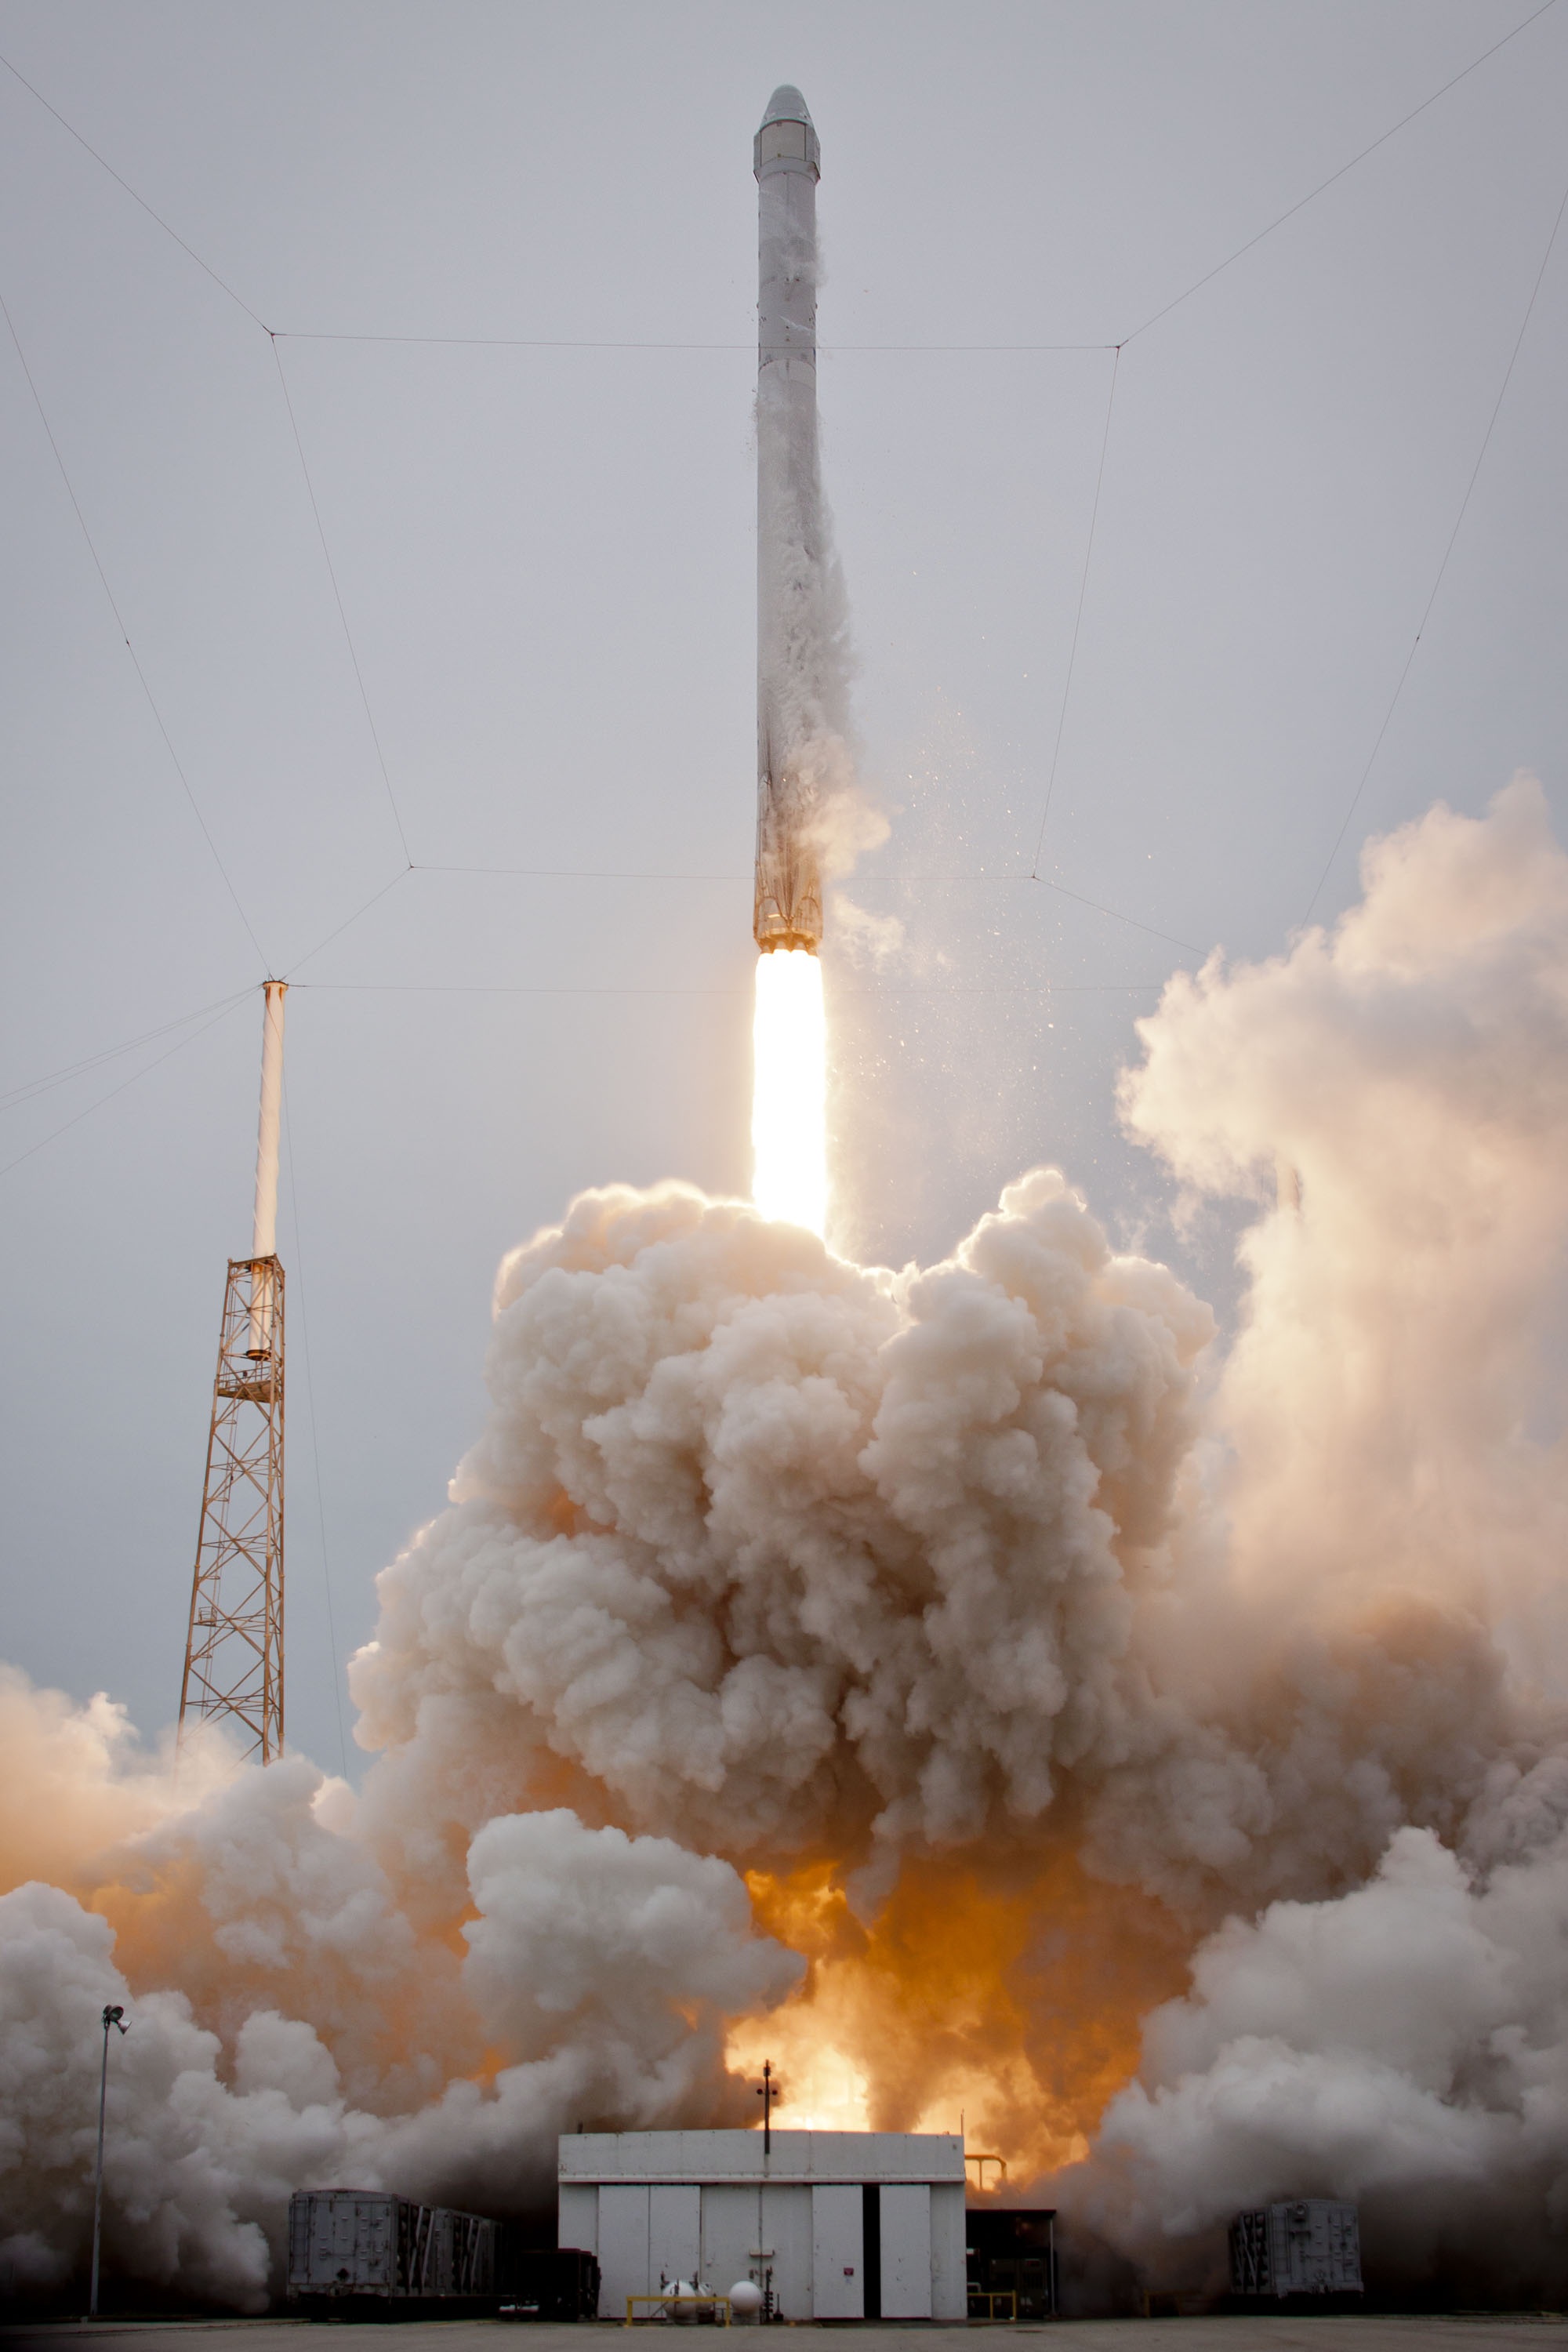
flying, smoke, aircraft, transportation, transport, vehicle, space, speed, rocket, explosion, launch, power, discovery, rocket launch, flames, spaceship, fuel, countdown, aerospace, cape canaveral, spacecraft, launch pad, space shuttle, missile, spacex, propulsion, lift off, atmosphere of earth, gas flare, rocket engine